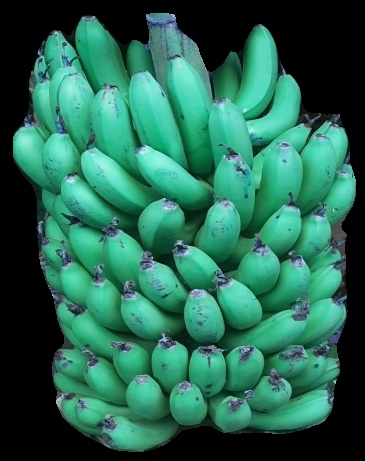
Variety: pachbale
Grade: grade1